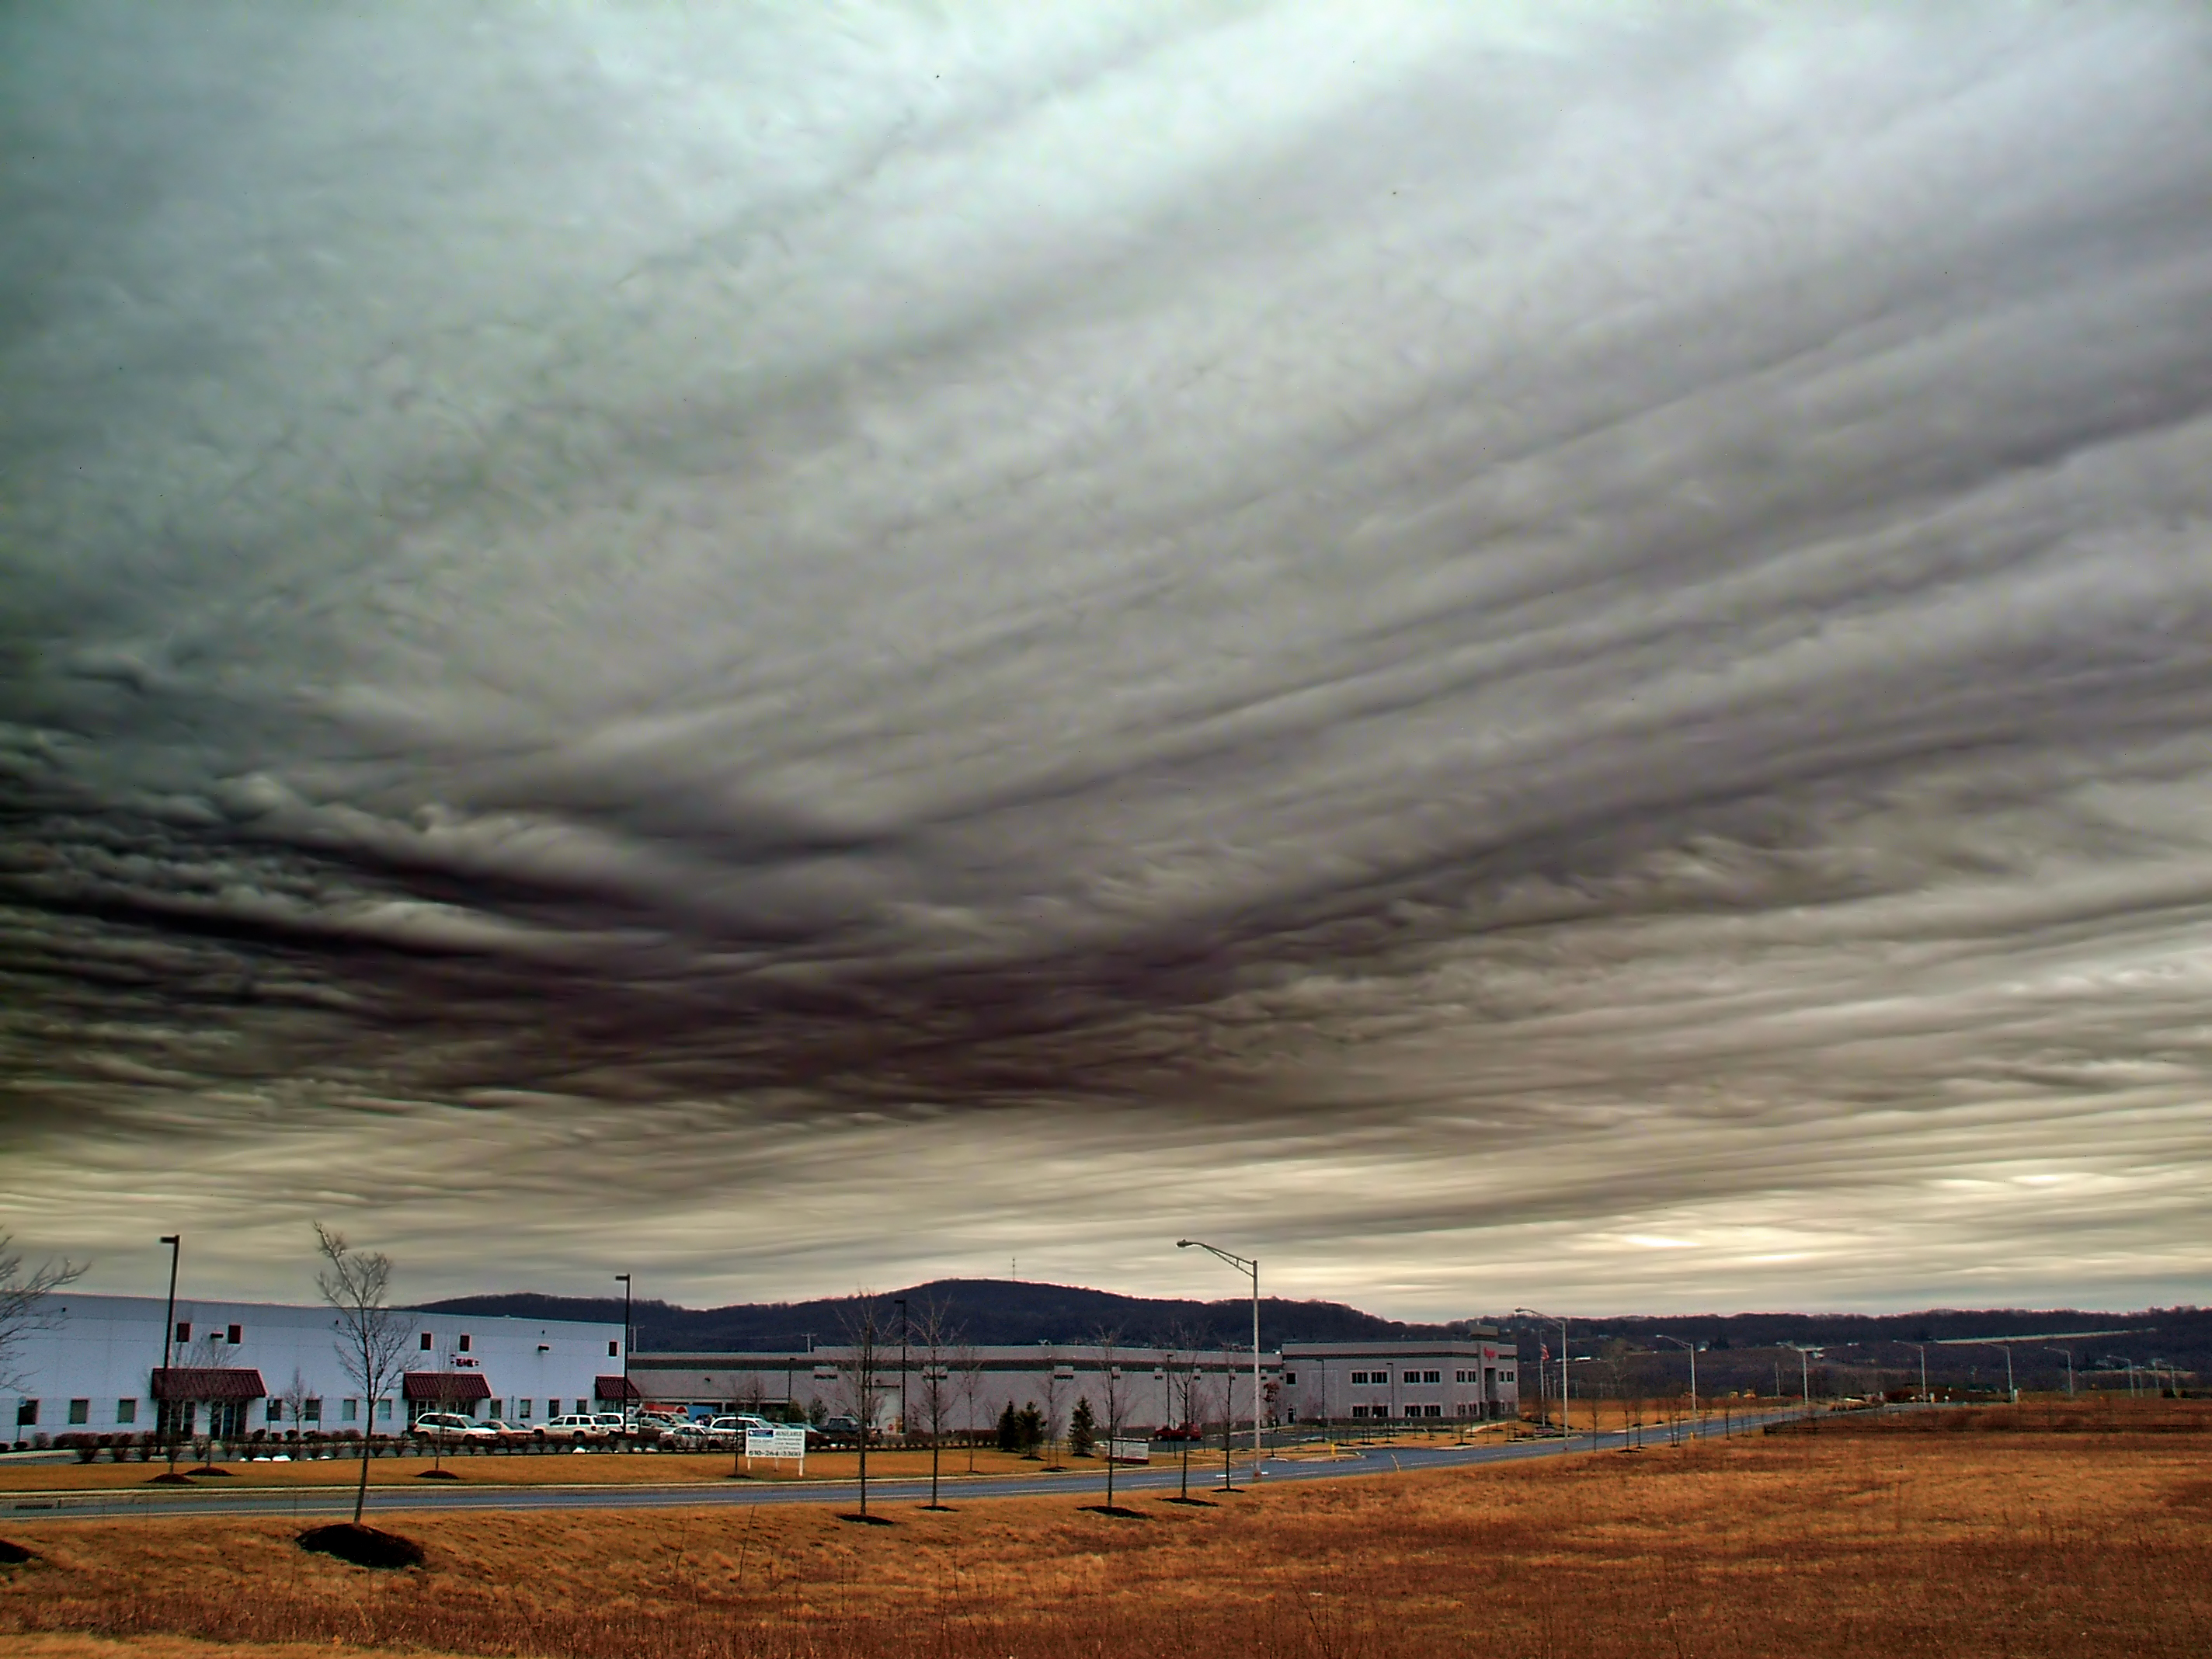
sea, horizon, cloud, sky, field, prairie, sunlight, morning, wind, atmosphere, dusk, evening, spring, weather, storm, overcast, plain, creativecommons, clouds, lowlight, pennsylvania, lehighvalley, northamptoncounty, nimbostratus, meteorological phenomenon